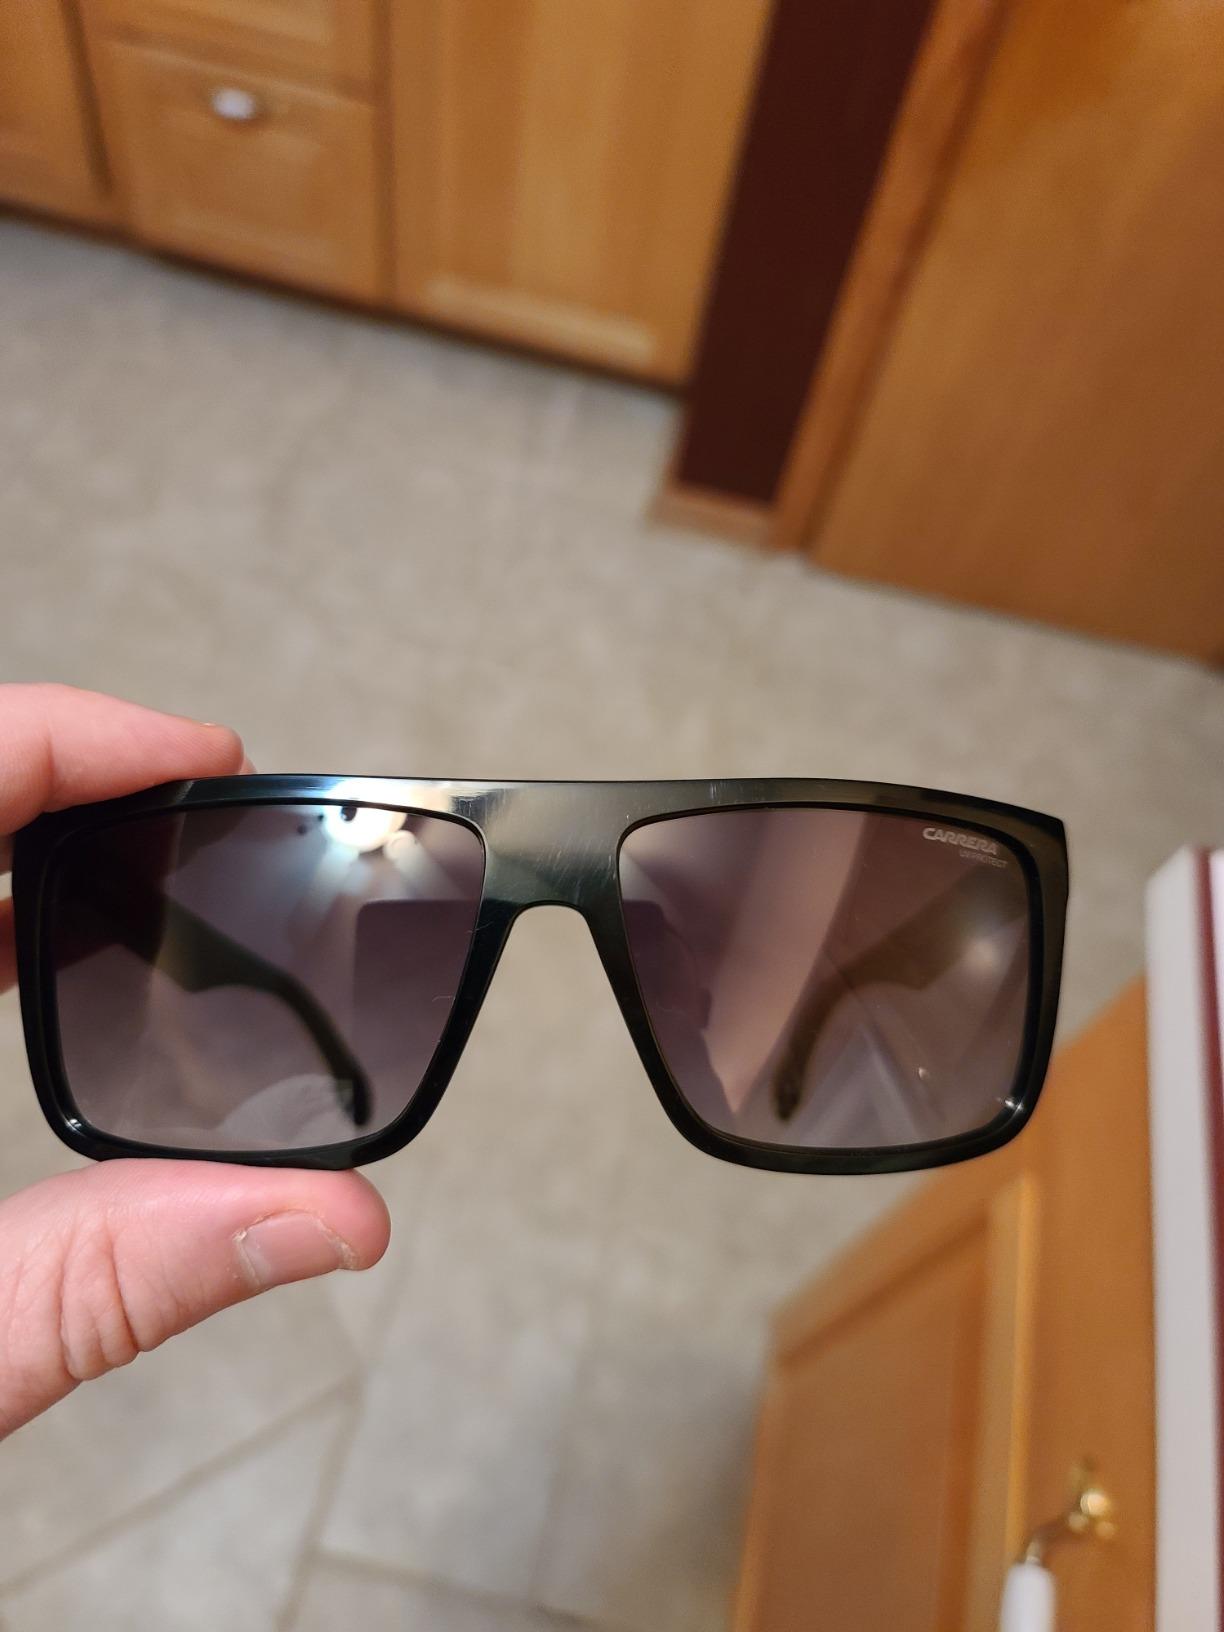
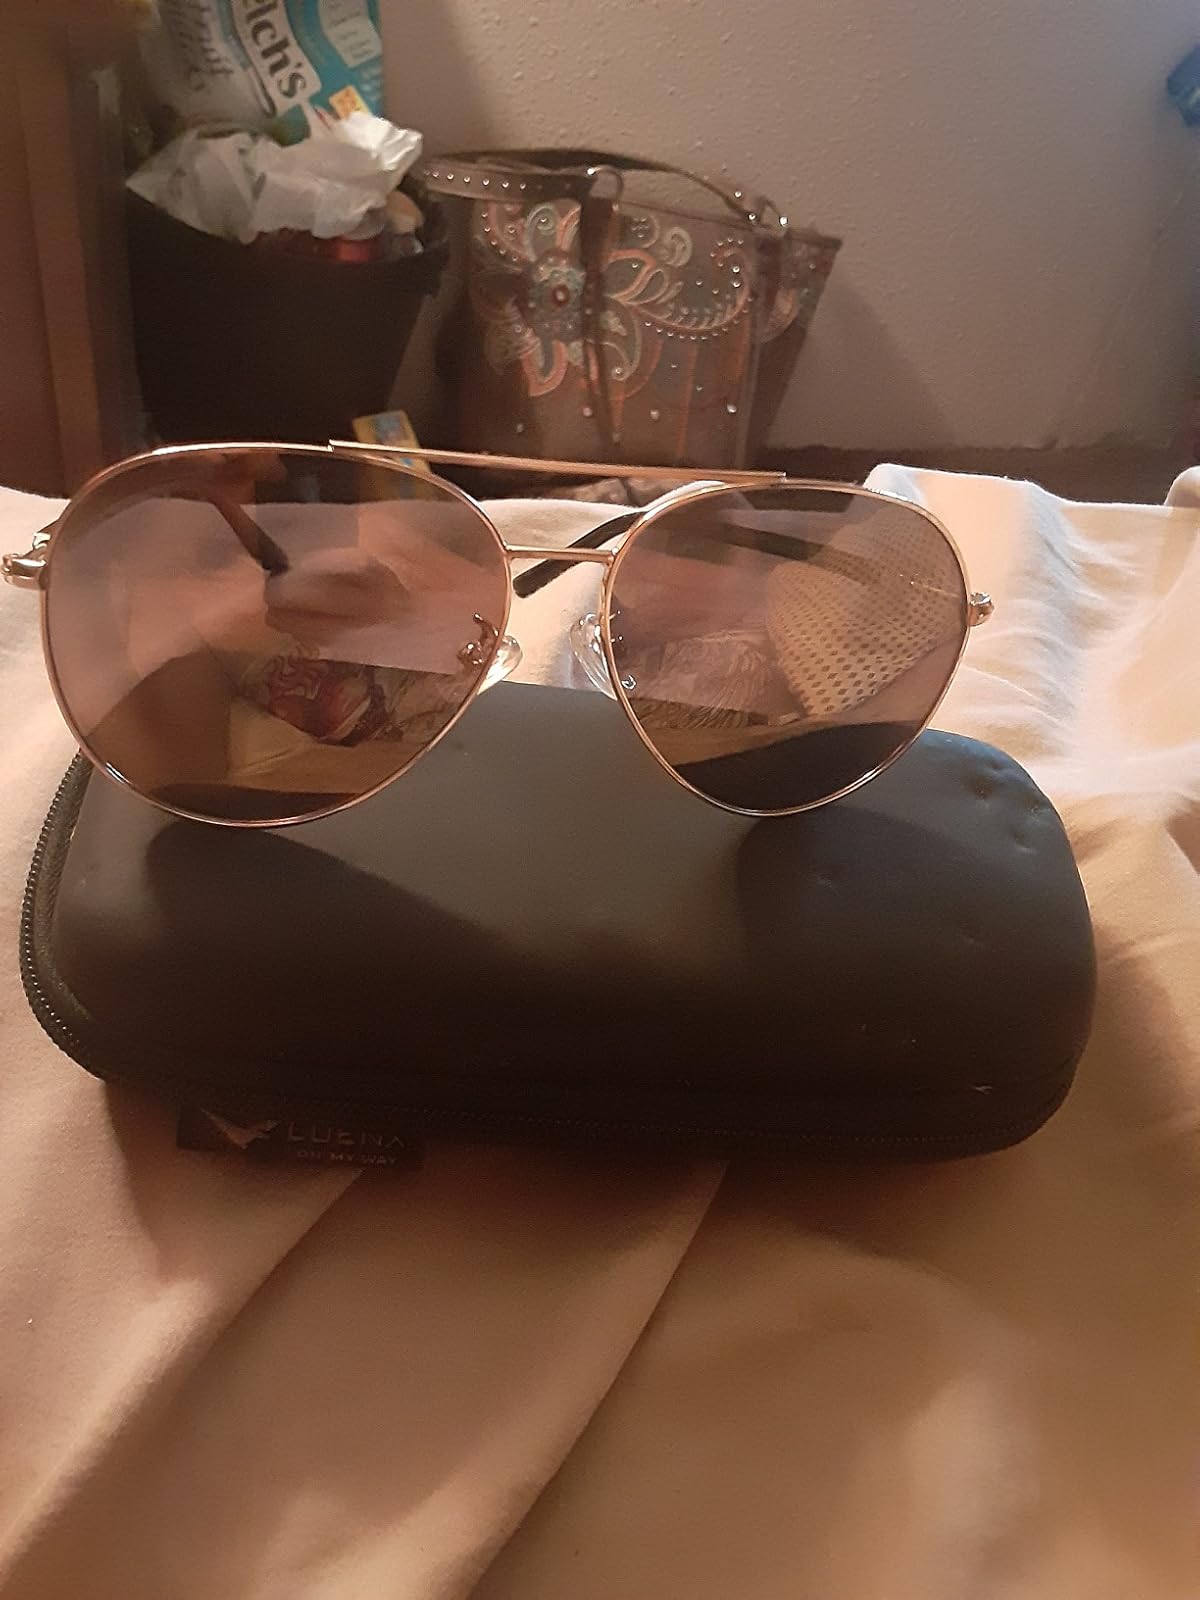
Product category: accessories_sunglasses
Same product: no